Decanter

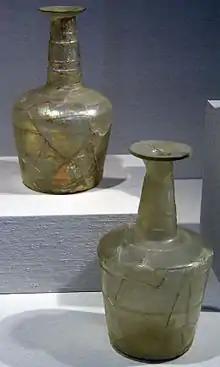
Free-blown, wheel-cut carafes. First half of 11th century. Excavated at "Teppe Madraseh", Neishapur, Iran. New York Metropolitan Museum of Art.

Throughout the history of wine, decanters have played a significant role in the serving of wine. The vessels would be filled with wine from amphoras and brought to the table where they could be more easily handled by a single servant.